Question: Please indicate a possible affordance area of the knife that can be used for cutting
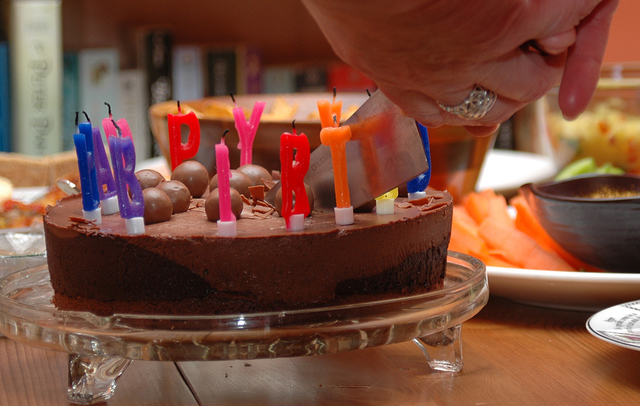
Answer: [273.267, 60.045, 430.176, 233.773]